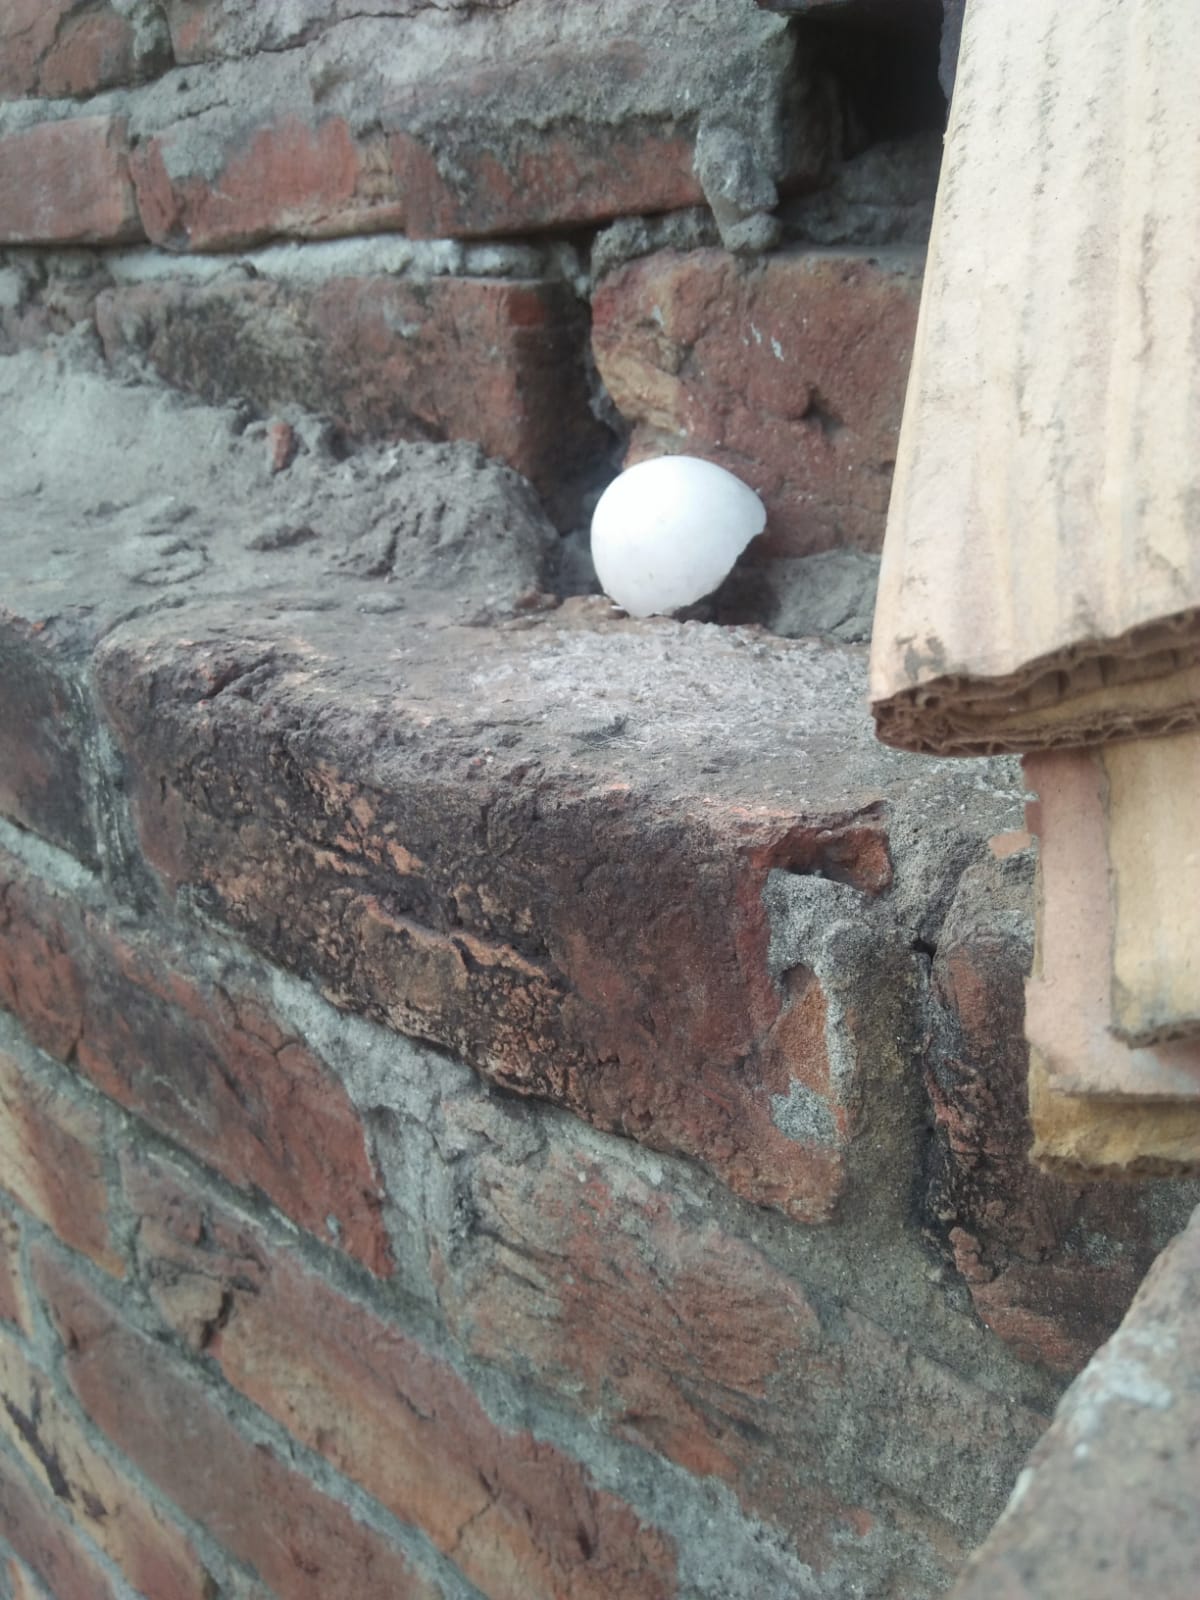
Label: eggshells